Abbie Brown (rugby union)

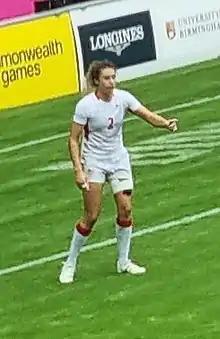
Abbie Brown at the 2022 Commonwealth Games

Abigail Brown (born 10 April 1996) is an English rugby union and sevens player. She competed for Great Britain at the 2016 and 2020 Summer Olympics.